Snowfield Peak

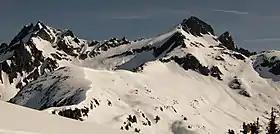
Snowfield Peak seen from the south near Isolation Peak

The history of the formation of the Cascade Mountains dates back millions of years ago to the late Eocene Epoch. With the North American Plate overriding the Pacific Plate, episodes of volcanic igneous activity persisted. In addition, small fragments of the oceanic and continental lithosphere called terranes created the North Cascades about 50 million years ago.